Nimatron

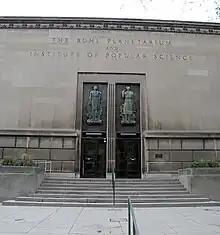
Edifice of stone building

After the fair, the Nimatron was kept for some period of time at the Buhl Planetarium and Institute of Popular Science Building in Pittsburgh. The last known time it was presented outside the institute was in 1941 at a convention of the Allied Social Science Associations in New York City, with its exhibition sponsored by the American Statistical Association and the Institute of Mathematical Statistics. It is unknown how long it stayed on display, though as late as 1951 it was reported to still be present at the institute.